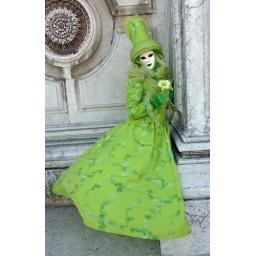
Character in green with flower (P1000871a)